Pamela Paul

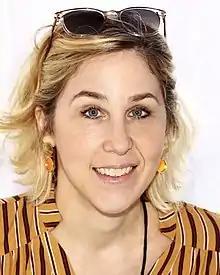
At the 2019 Texas Book Festival

Pamela Paul (born 1971 or 1972) is an American journalist, correspondent, editor, and author. She is writer at large for The Wall Street Journal. Previously, Paul had been an opinion columnist for "The New York Times" from 2022-2025, and from 2013-2022, Paul had been editor of "The New York Times Book Review", including overseeing all "New York Times" book coverage including the staff critics and publishing news. At the Times, Paul received attention amidst controversy regarding her opinion and other writings on transgender issues, in particular with regard to medical treatment.